Interstate 376

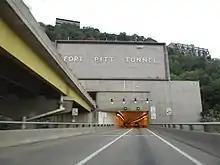
I-376 westbound between the Fort Pitt Bridge and Fort Pitt Tunnel

Now traveling southeast, the route comes to a partial cloverleaf interchange with the Penn-Lincoln Parkway (US 22 and US 30) and Steubenville Pike (PA 60) in Robinson Township. The two US Routes join I-376 here in a partially-unsigned concurrency (indicated only on reassurance markers), continuing east-southeastward bearing the Penn-Lincoln Parkway name, and soon reach an interchange with I-79. From that point eastward, along what was known for many years as I-279, I-376 runs east-southeast through Rosslyn Farms and Carnegie before turning northeast and passing through Green Tree.